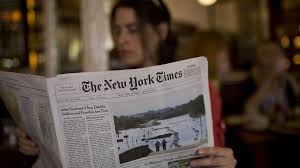
Label: paper